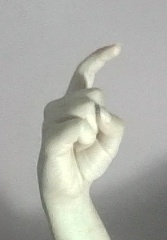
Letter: ra